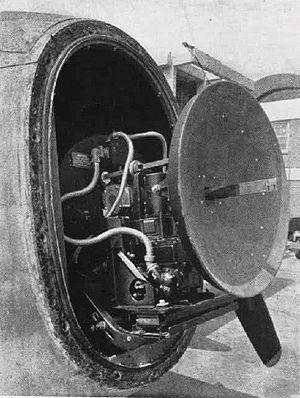
Le FuG 240 Berlin était un radar de l'armée de l'air allemande au cours de la Seconde Guerre mondiale. Il était construit par Telefunken et entra en service en avril 1945. Il était le radar d'interception aéroporté allemand le plus perfectionné de l'époque et présentait toutes les principales caractéristiques des radars modernes. Uniquement 25 exemplaires ont pu être construits avant la fin de la guerre.